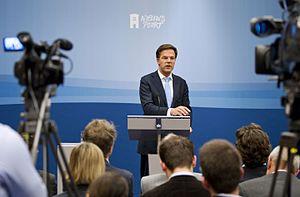
Une conférence de presse est un événement médiatique au cours duquel des personnalités qui font l'actualité convient des journalistes à les écouter et, le plus souvent, à leur poser des questions. Quand la conférence est tenue conjointement par plusieurs personnalités, on parle de « conférence de presse commune ».